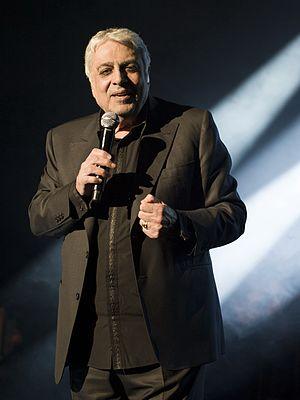
2016
L'expression « mal du pays » désigne le malaise ressenti par certaines personnes ayant quitté leur pays ou leur région d'origine. Cela peut représenter une souffrance importante, qui ne peut être guérie que par un déménagement dans le pays d'origine.
Enrico Macias, né Gaston Ghrenassia le 11 décembre 1938 à Constantine, est un chanteur, musicien, compositeur et acteur français.